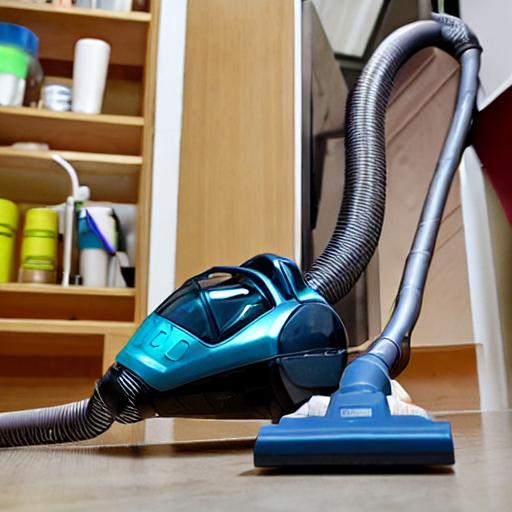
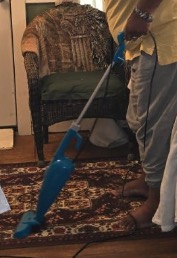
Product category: items_vacuum
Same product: no